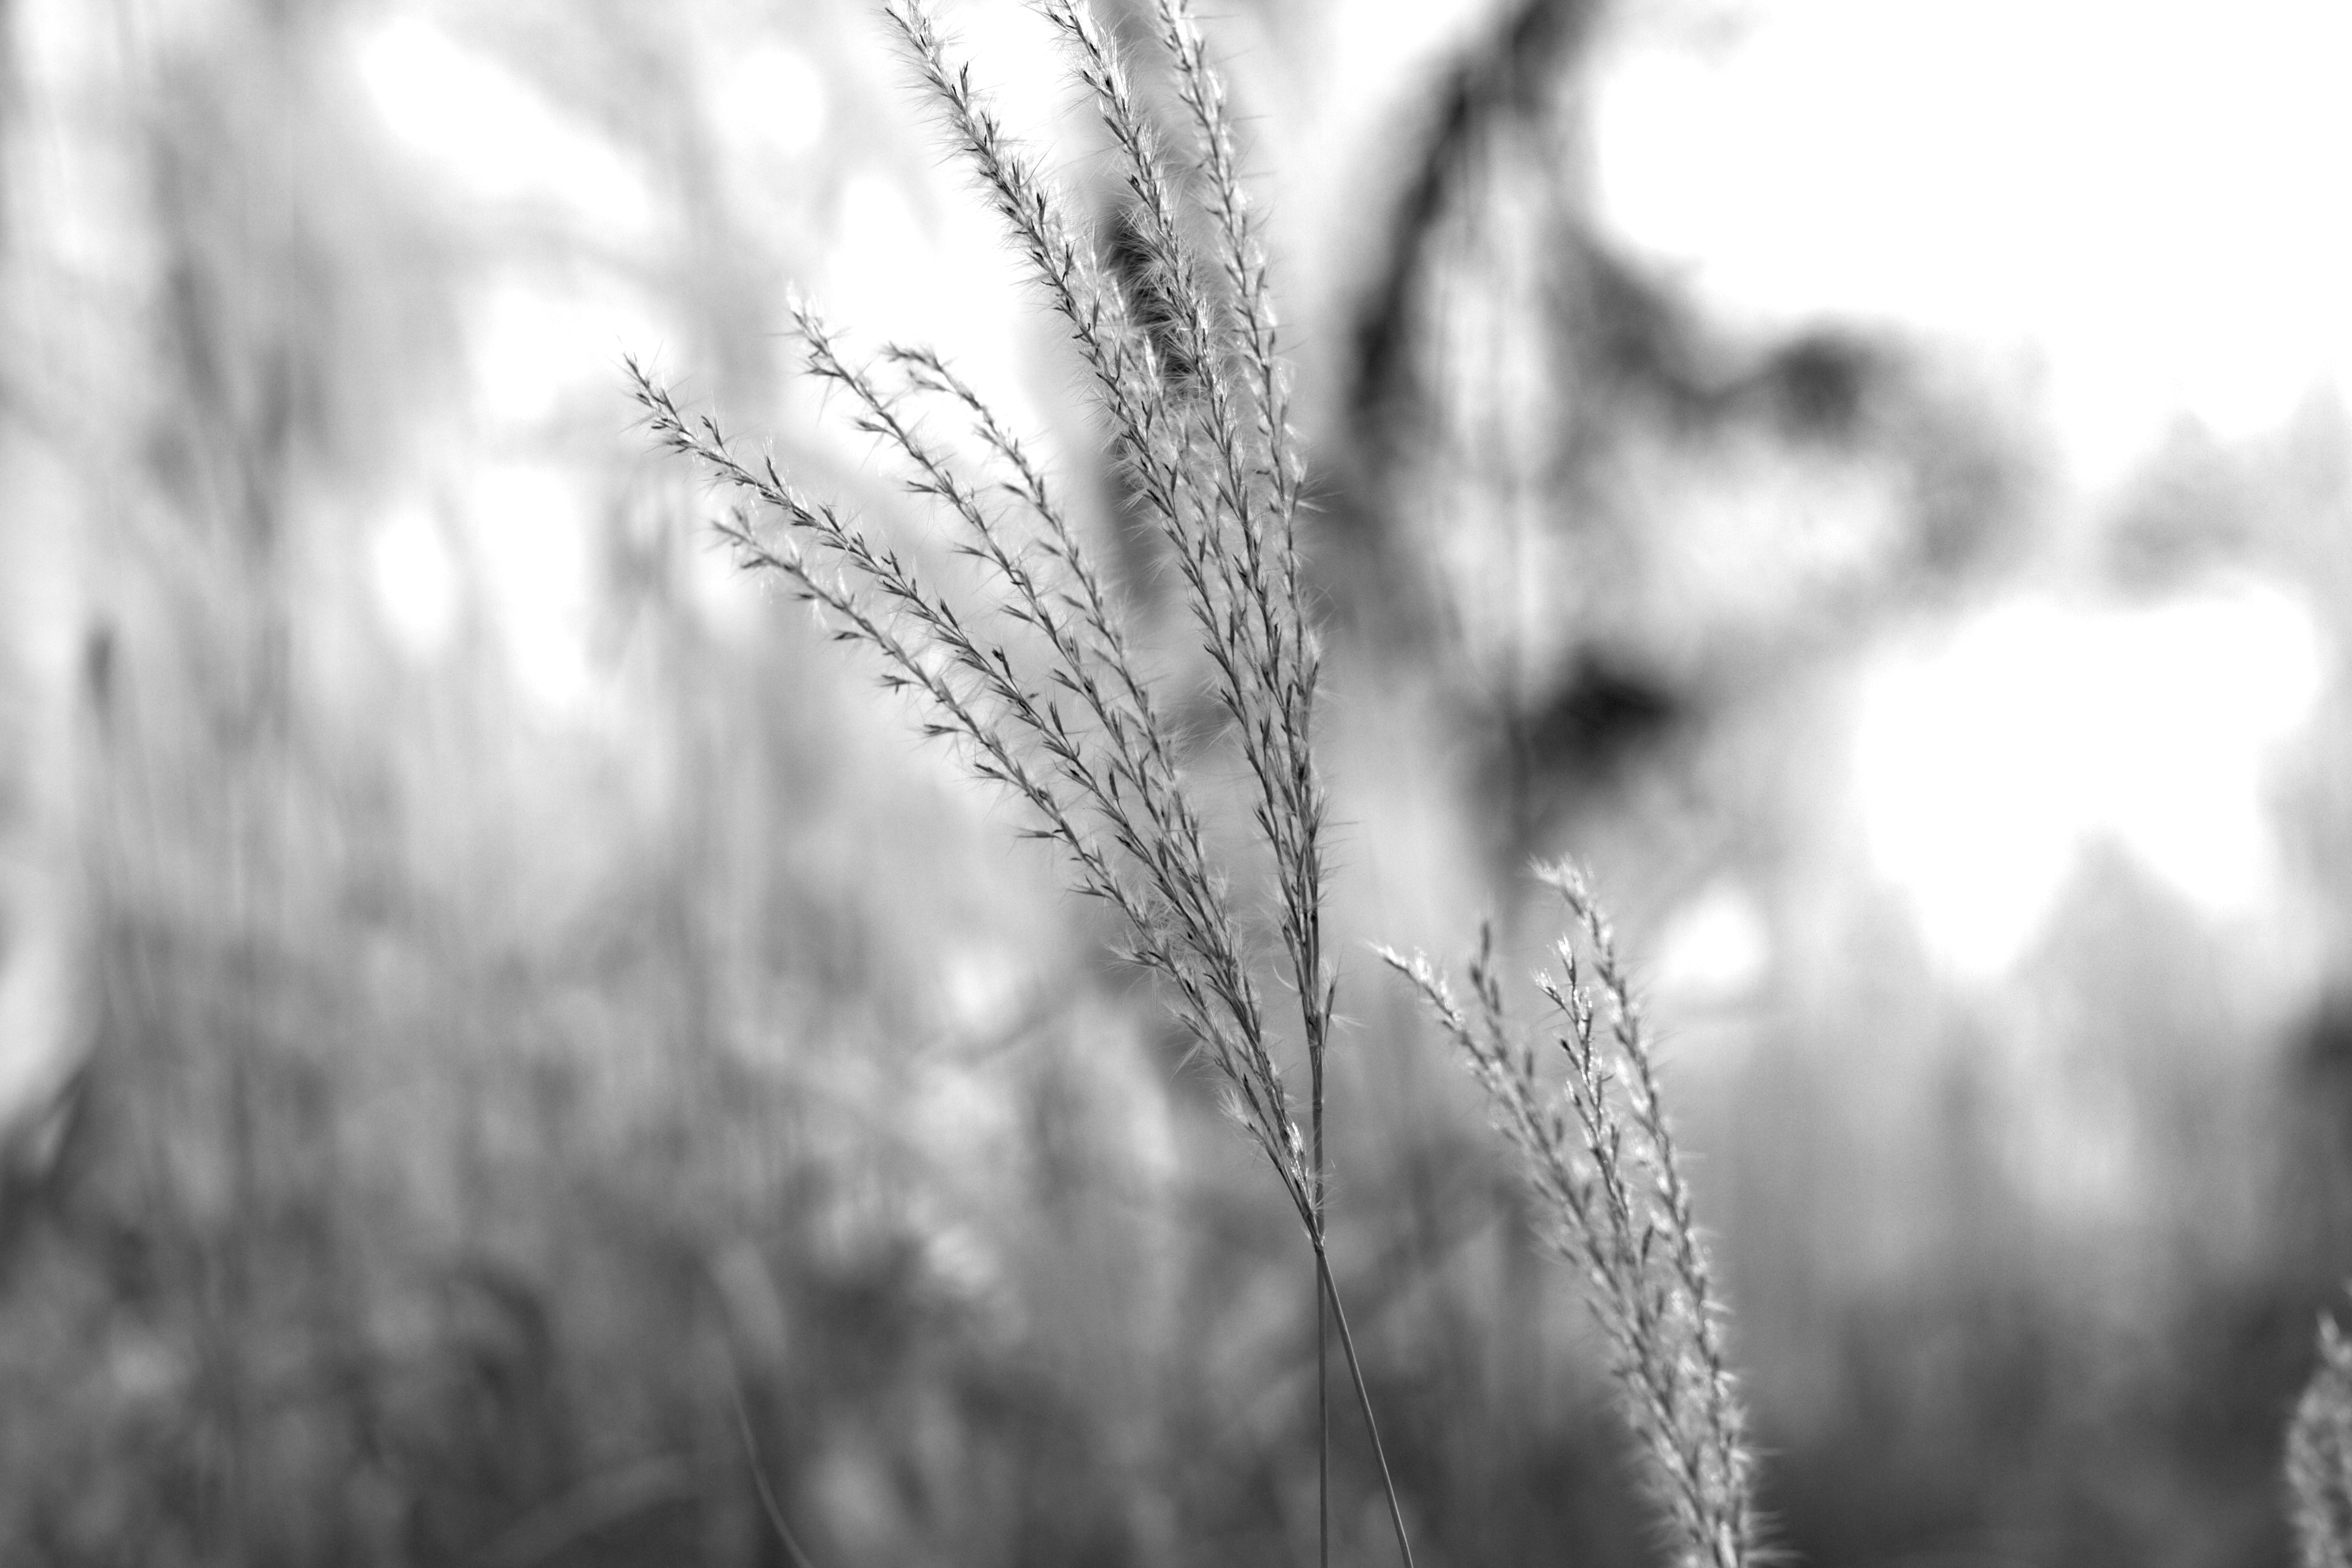
tree, nature, grass, branch, black and white, plant, field, photography, sunlight, leaf, frost, monochrome, season, close up, bw, monochrome photography, atmospheric phenomenon, grass family, plant stem